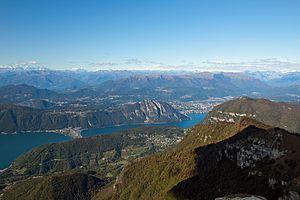
Vue panoramique depuis le Monte Generoso, dans le Tessin, en Suisse. A gauche, l'aiguille Dufour (le Mont Rose). Au centre: Melide et le Mont-Saint-Sauveur. A droite, la ville de Lugano. L'ombre projetée à droite est celle du Monte Generoso.